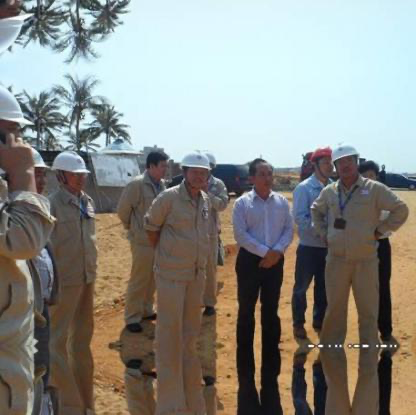
Objects in the image:
label: helmet
label: helmet
label: helmet
label: helmet
label: head
label: head
label: head
label: helmet
label: helmet
label: helmet